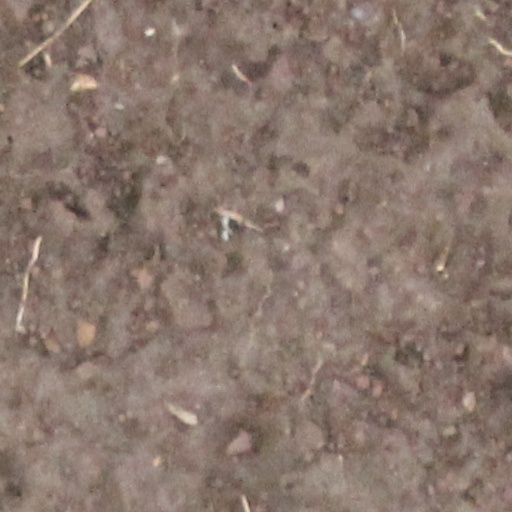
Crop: wheat